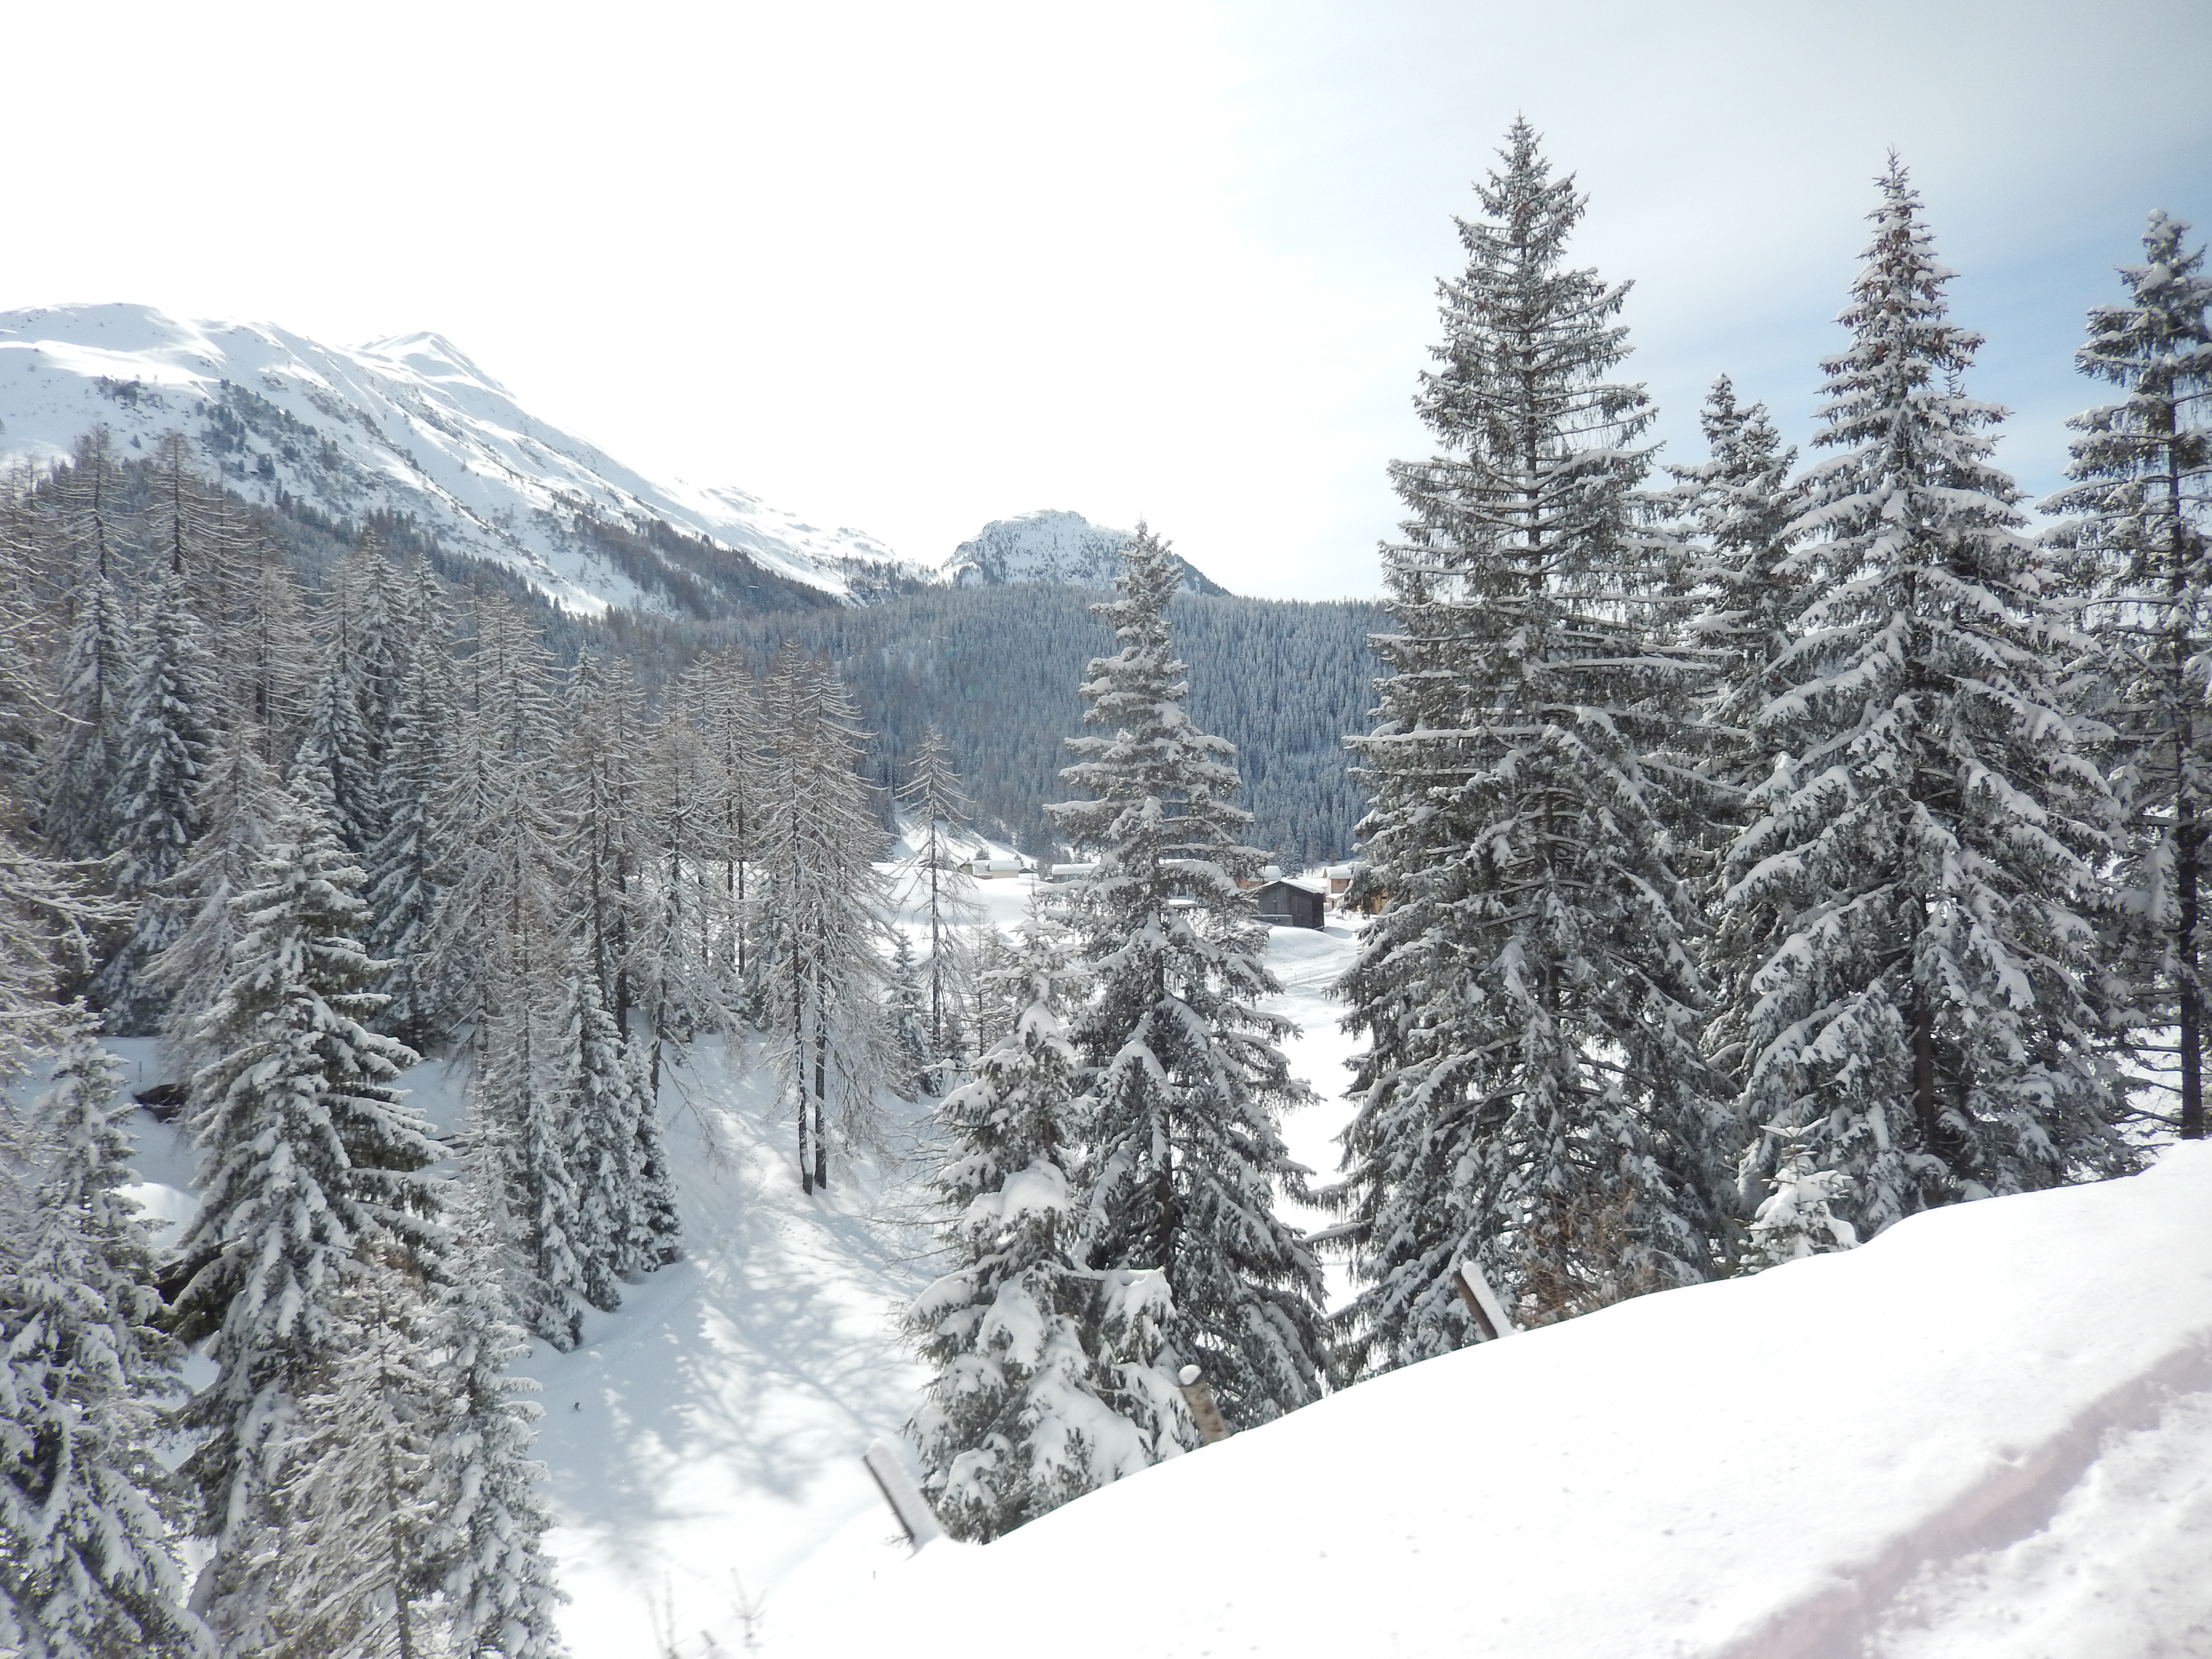
mountain, snow, winter, mountain range, fir, ridge, massif, spruce, resort, footwear, wintry, piste, graub nden, davos, mountainous landforms, geological phenomenon